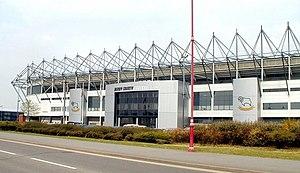
Pride Park Stadium est un stade de football localisé à Derby. C'est l'enceinte du club de Derby County FC depuis 1997.